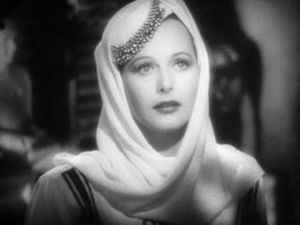
Hedy Lamarr / Filmkarriere i Hollywood
Fra filmen Lady of the Tropics
Hedy Lamarr var en østrigsk skuespiller, glamourmodel og forsker. Omend hun primært er kendt for sin filmkarriere og som filmstjerne i MGMs ”gyldne alder”, havde hun en bemærkelsesværdig karriere som forsker og opfinder: Hun var bl.a. medudvikler af en tidlig form for spread-spectrum-kommunikation, en forløber for moderne trådløs kommunikation brugt i Wi-Fi-netværk og trådløs telefoni.